Counterfeit money

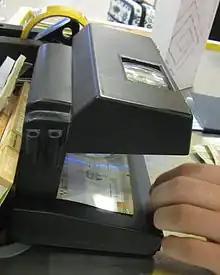
Bill inspection device in use in Peru, showing magnifying glass for inspection of detail and lit up security strip

A form of counterfeiting is the production of documents by legitimate printers in response to fraudulent instructions. An example of this is the Portuguese Bank Note Crisis of 1925, when the British banknote printers Waterlow and Sons produced Banco de Portugal notes equivalent in value to 0.88% of the Portuguese nominal Gross Domestic Product, with identical serial numbers to existing banknotes, in response to a fraud perpetrated by Alves dos Reis.